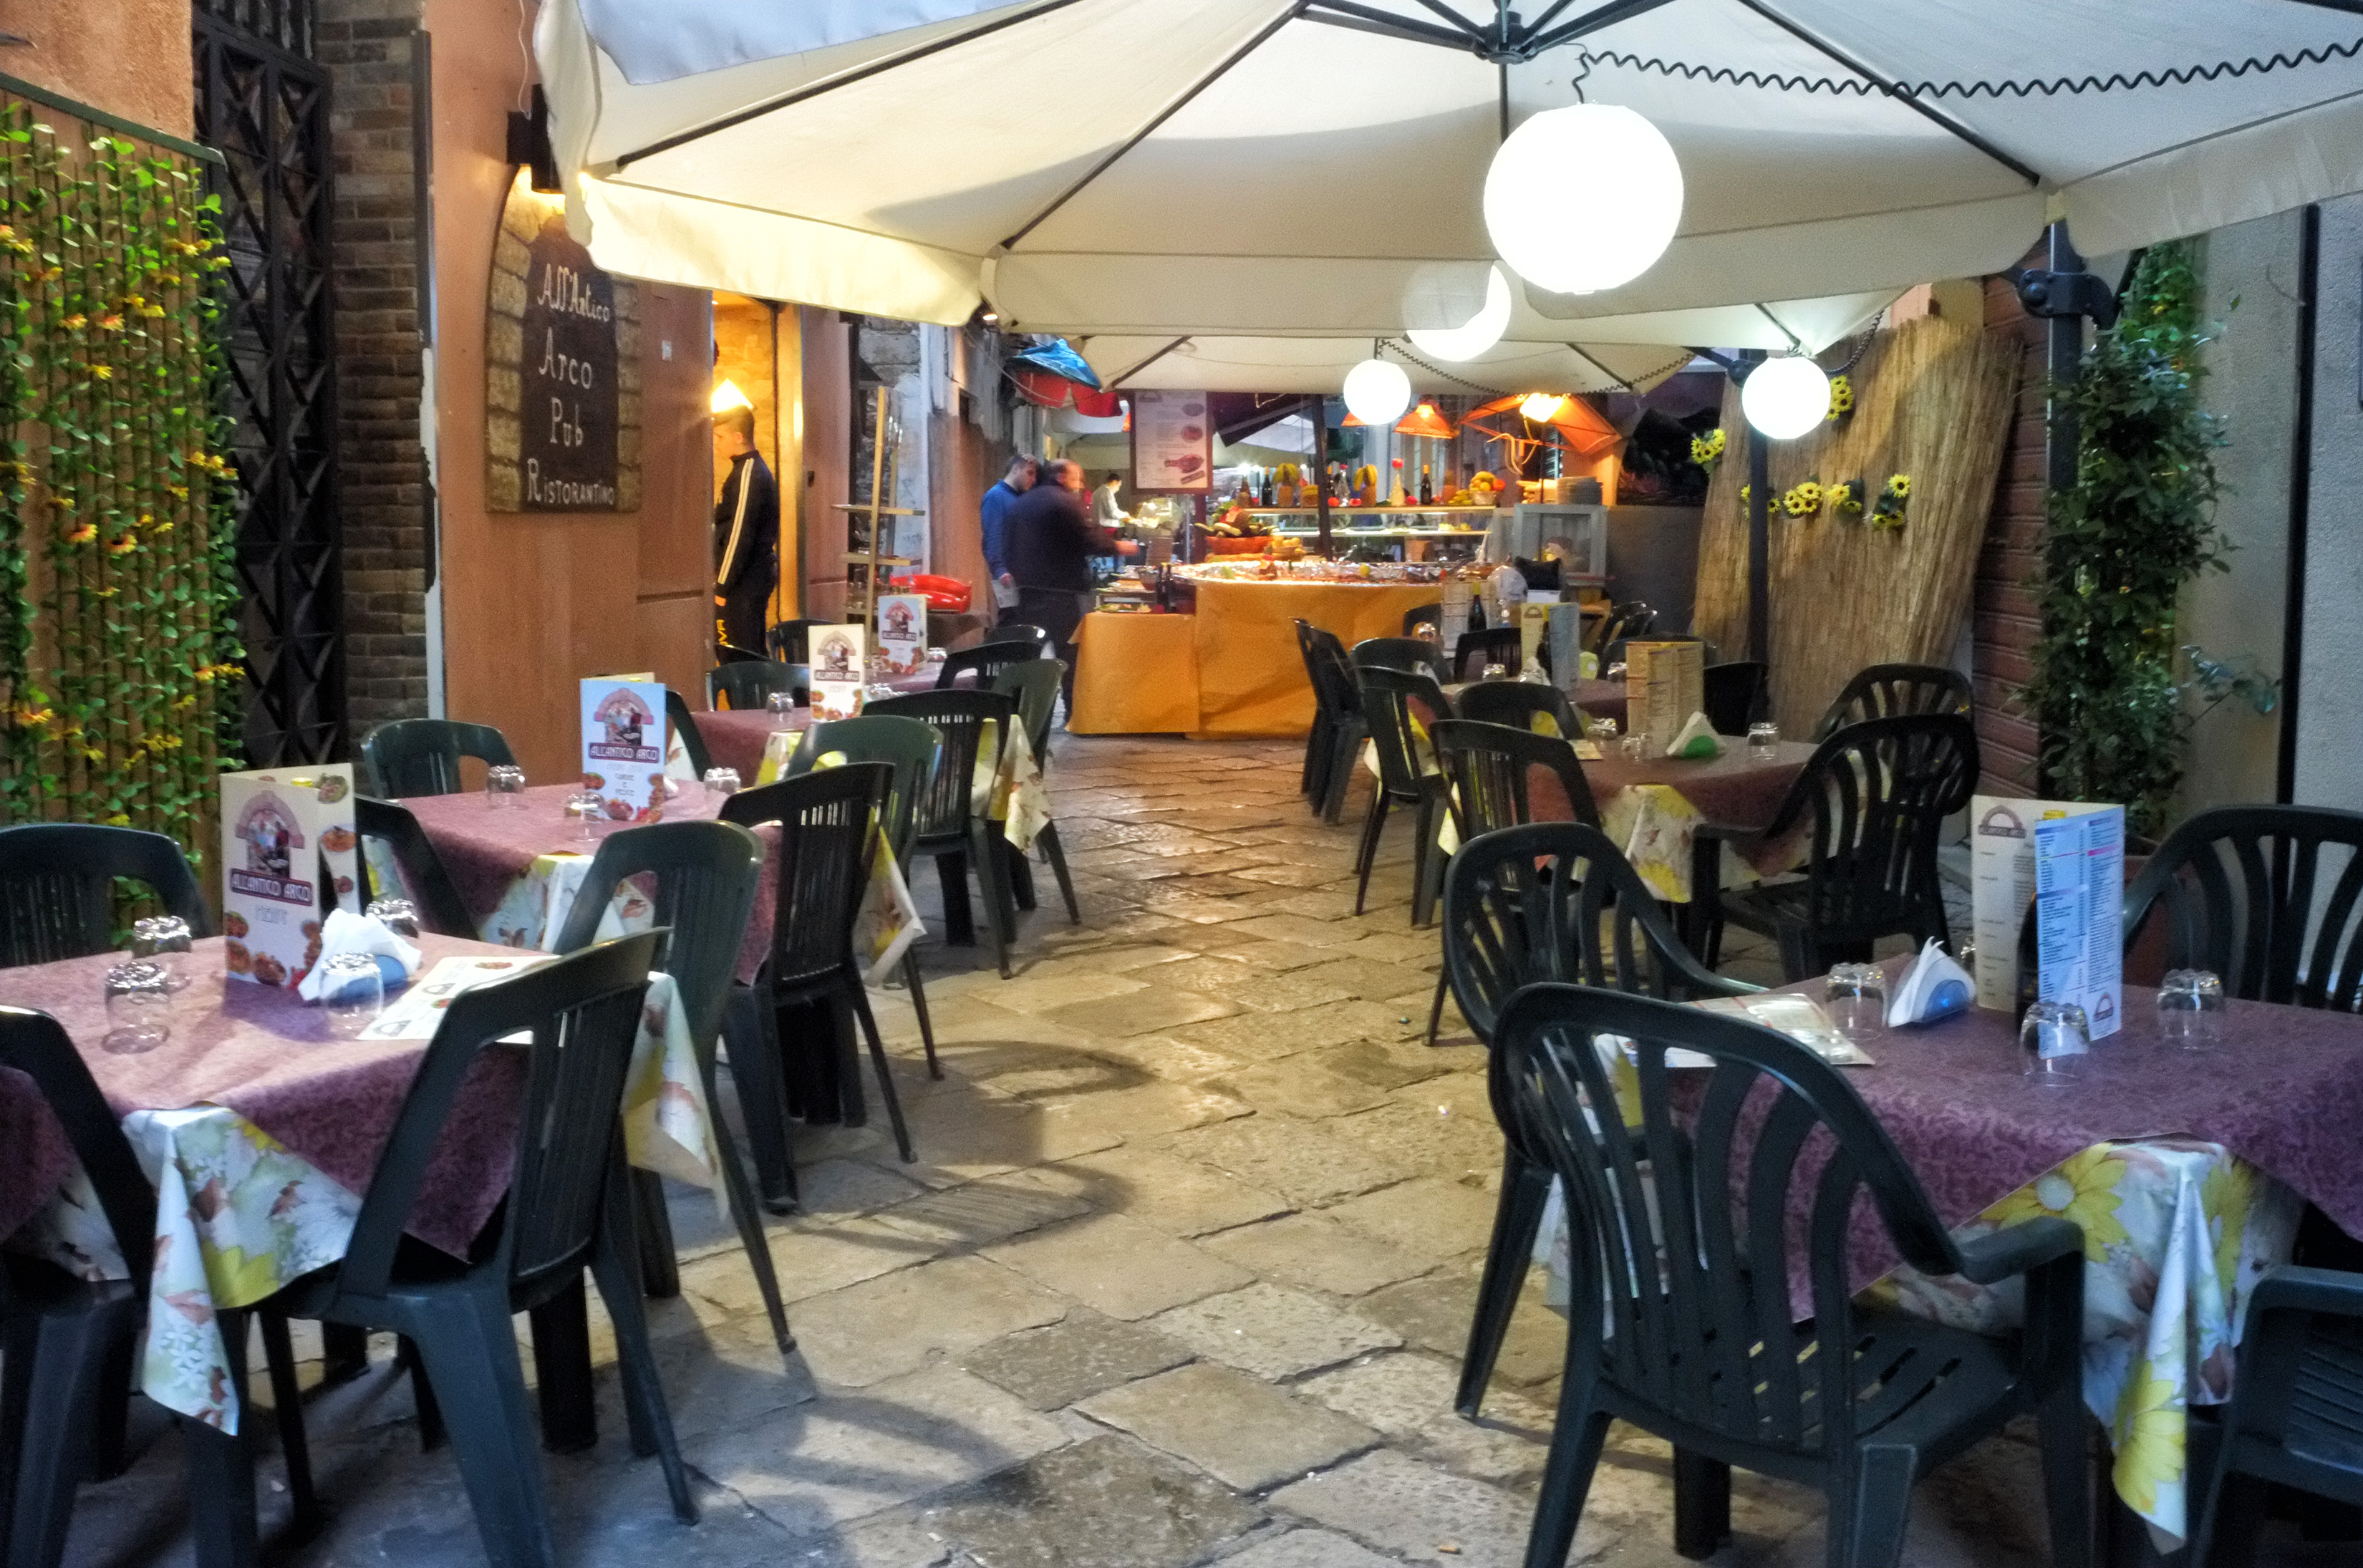
restaurant, meal, italy, fuji, sicily, palermo, fujix, fujixe1, e1